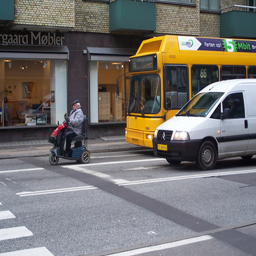
A MAN ON A MOTORIZED WHEELCHAIR DRIVING IN THE PATH OF A BUS
A person in a motorized scooter is on the road in front of a store being followed by a bus.
a man on a scooter riding down the road in front of a bus
A man riding a scooter past a yellow city bus.
An elderly man traveling on a public street on a hover round vehicle in front of a yellow bus and a white van.